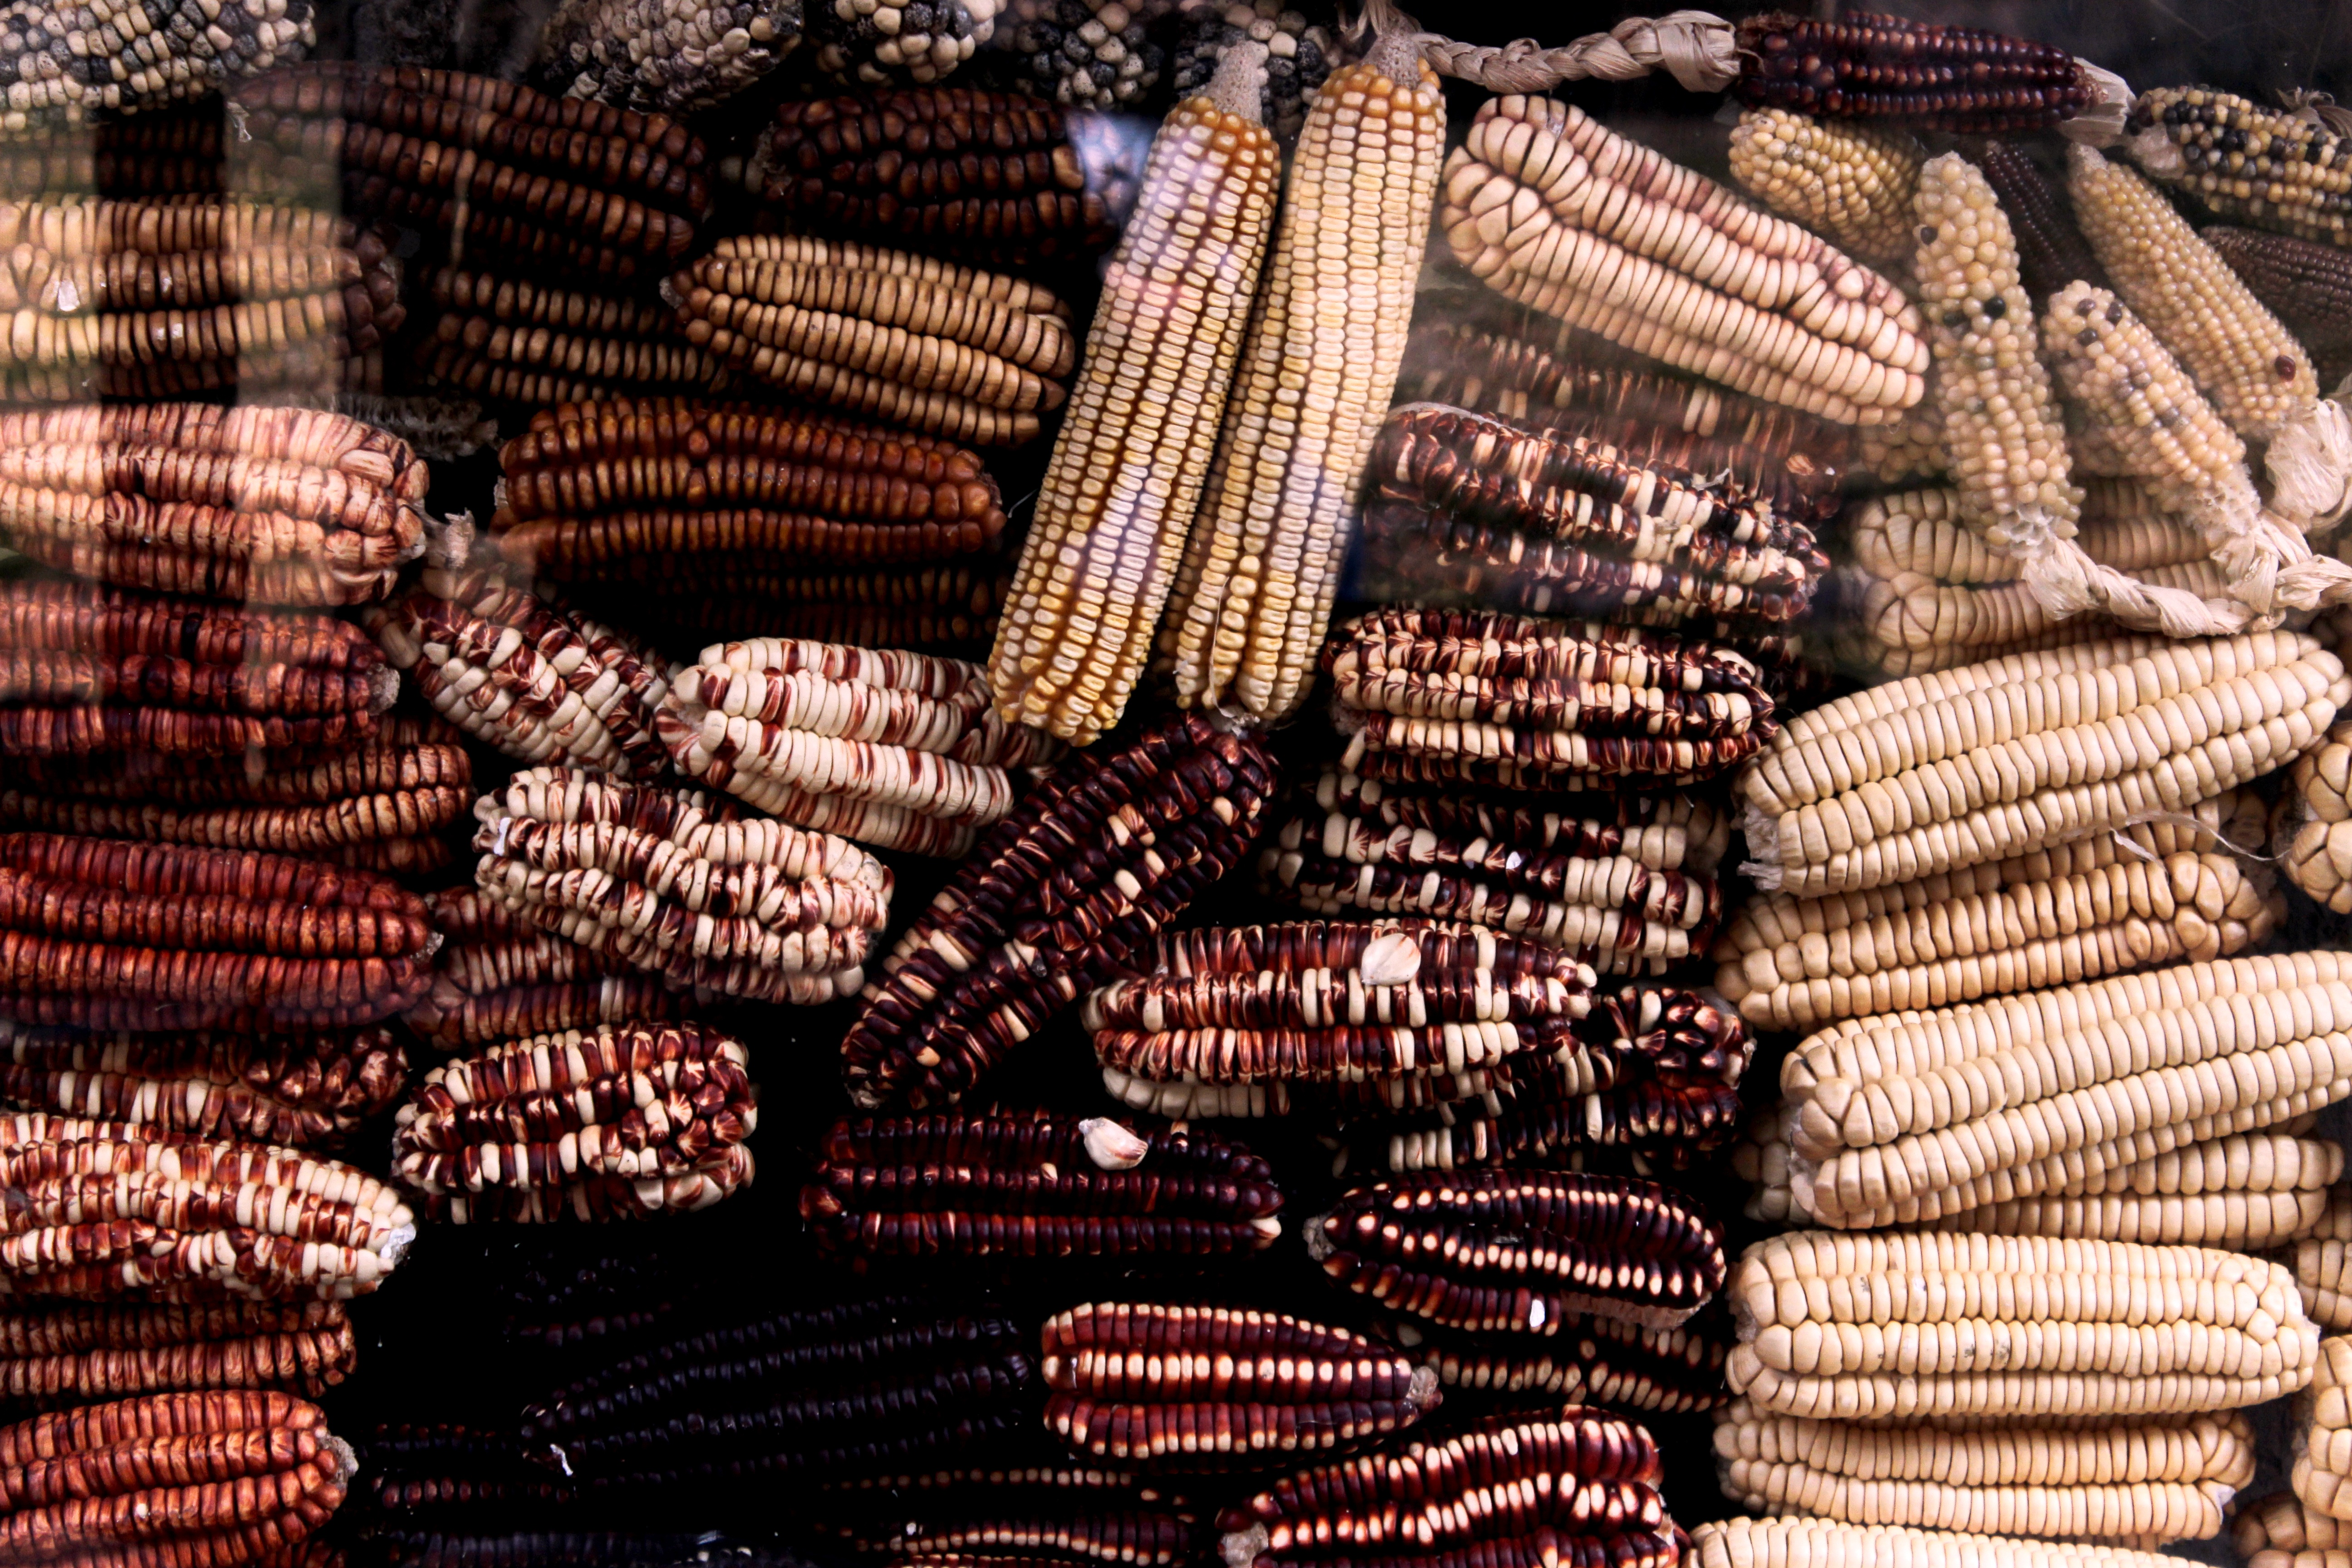
grain, harvest, corn, material, cob, ears of corn, textile